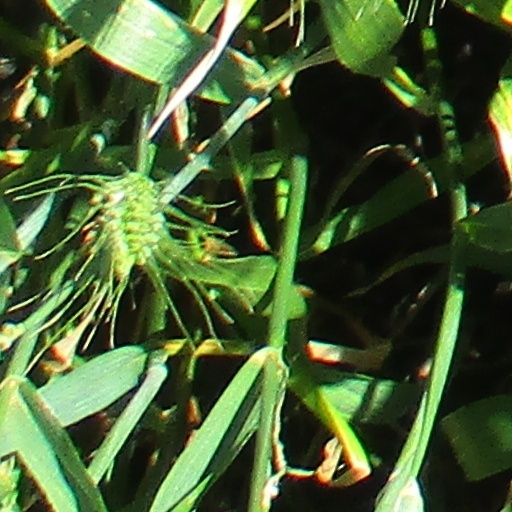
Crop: wheat